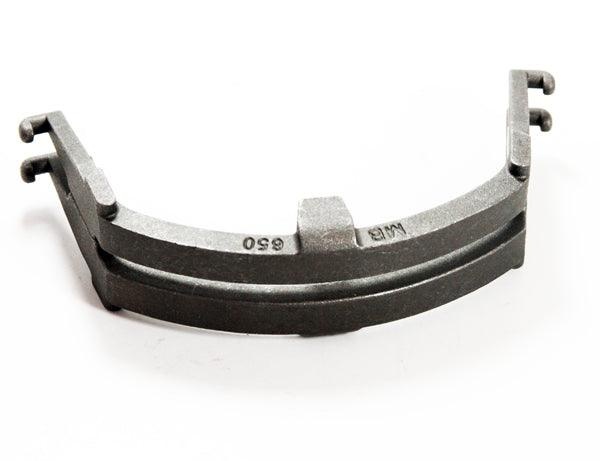
MB-650 Replacement Cast Jaws- Per Pair
Replacement factory parts for the Minnesota Brand 650 coilspring style traps.
Brand: Minnesota Brand (MB)
Category: Sporting Goods > Outdoor Recreation > Hunting & Shooting > Clay Pigeon Shooting > Clay Pigeon Throwers